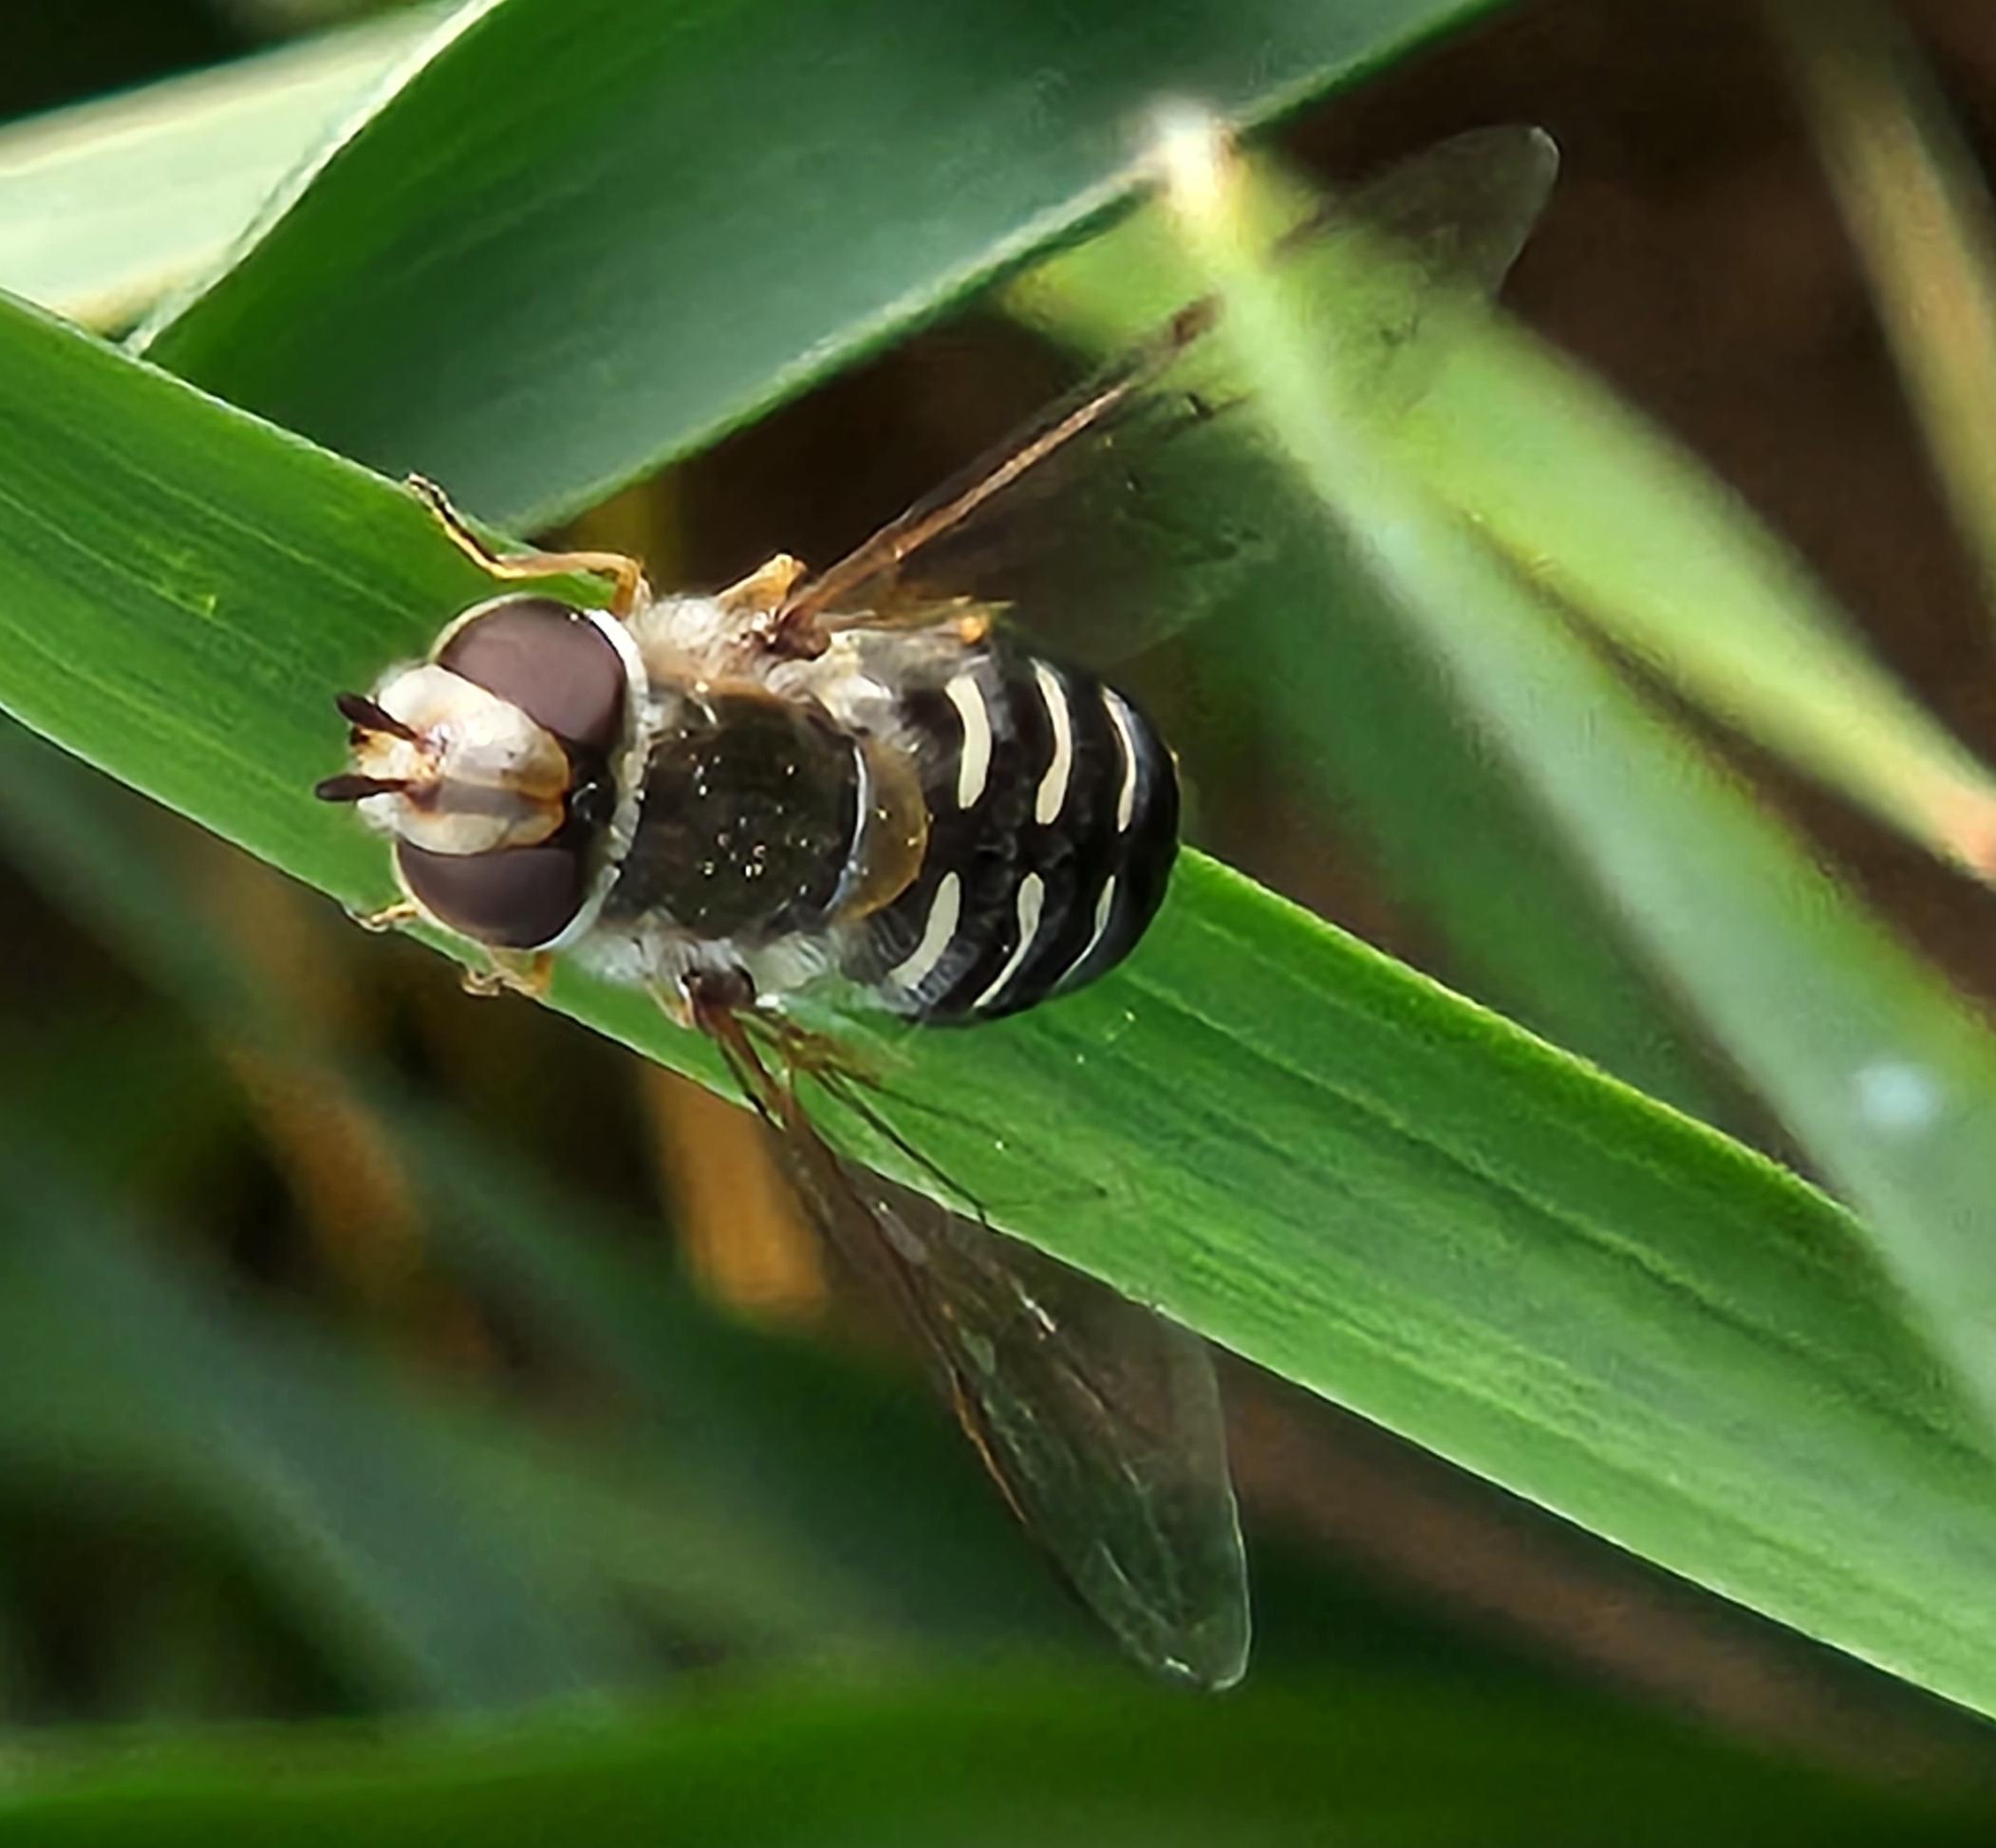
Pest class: predators